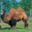
Label: camel